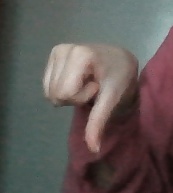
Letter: waw